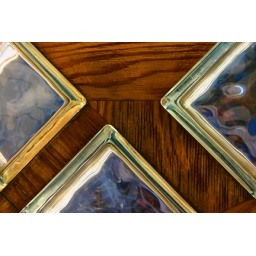
A cute pattern of glass I found in Venice Beach, Ca.